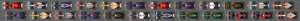
Le Grand Prix automobile d'Allemagne 2012, disputé le 22 juillet 2012 sur le circuit d'Hockenheim, est la 868ᵉ épreuve du championnat du monde de Formule 1 courue depuis 1950. Il s'agit de la cinquante-neuvième édition du Grand Prix d'Allemagne comptant pour le championnat du monde de Formule 1, la trente-troisième disputée à Hockenheim, et de la dixième manche du championnat 2012.